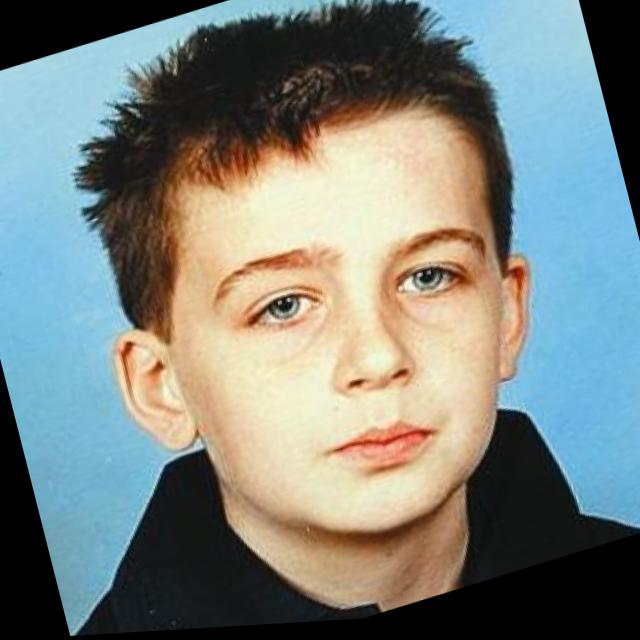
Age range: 13-20